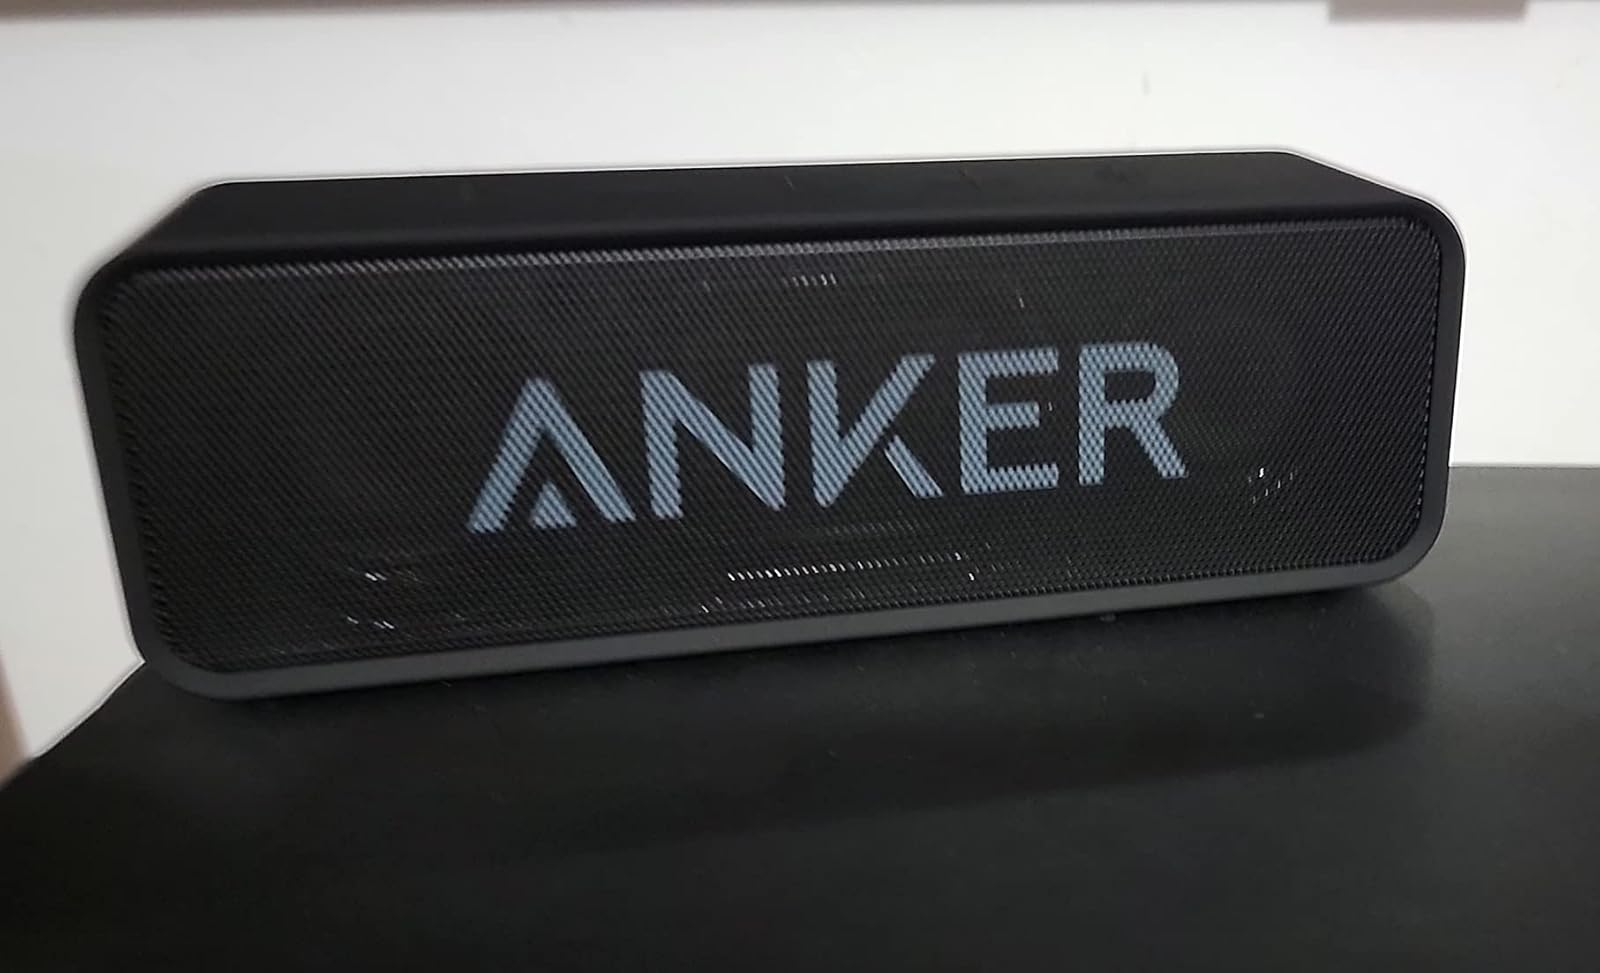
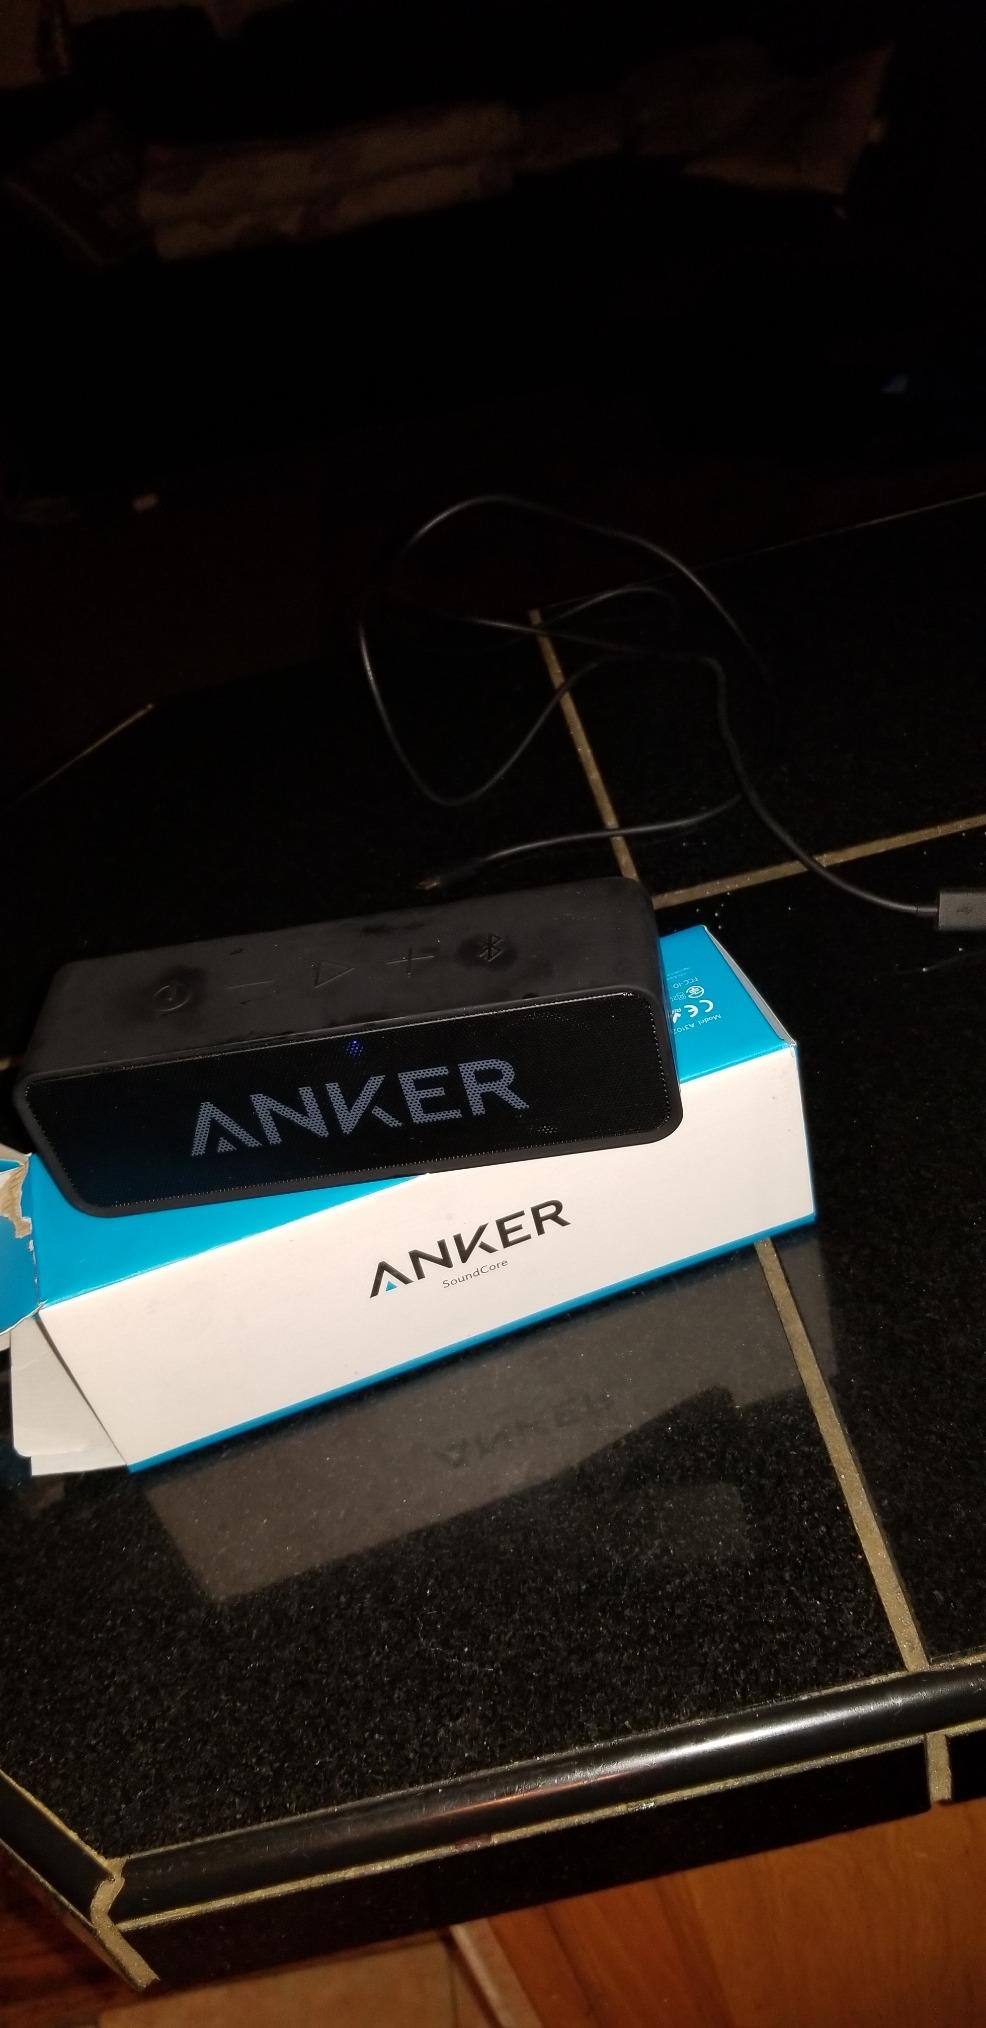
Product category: speaker
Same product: yes